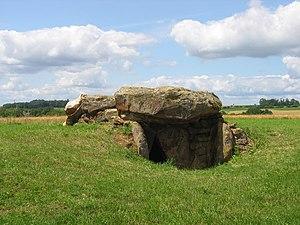
Allée couverte de Giraumont appelée encore dolmen de la Ganguille - Commune de Saint-Marcel - Ardennes - France - Vue 3 This building is classé au titre des Monuments Historiques. It is indexed in the Base Mérimée, a database of architectural heritage maintained by the French Ministry of Culture,
Cet article recense de manière non exhaustive les allées couvertes en France.
Cet article présente la liste des sites mégalithiques des Ardennes, en France.
Cet article recense les monuments historiques des Ardennes, en France.